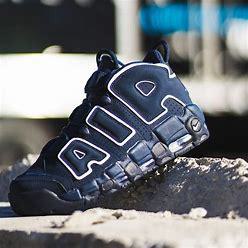
Brand: Nike
Model: Air More Uptempo 96